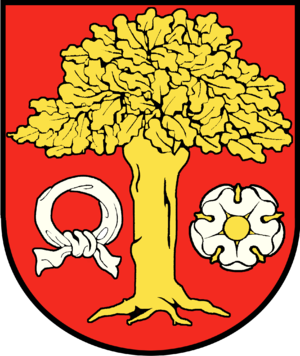
Dębe est un village polonais de la gmina de Lubasz dans la powiat de Czarnków-Trzcianka de la voïvodie de Grande-Pologne dans le centre-ouest de la Pologne.